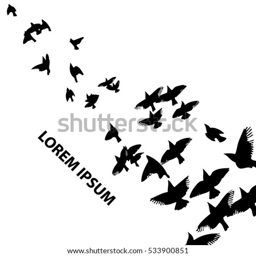
a flock of flying birds .